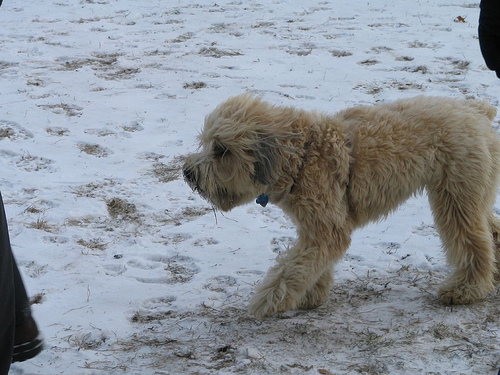
Animal: dog
Breed: wheaten terrier